Alexanderschanze

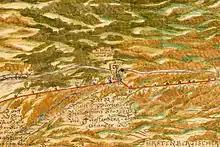
Section of the 1674 map by Stäbenhaber

The comment on the map, "2nd Redoubt repaired on 9 November 1674", also proves that older facilities must have been present. The construction measures carried out in 1674 and 1675 were directed by Stäbenhaber himself. According to Stäbenhaber, the "2nd Redoubt" consisted of two simple rectangular redoubts. These could be used to close the road from Oppenau through the raised bog to a refuge location.